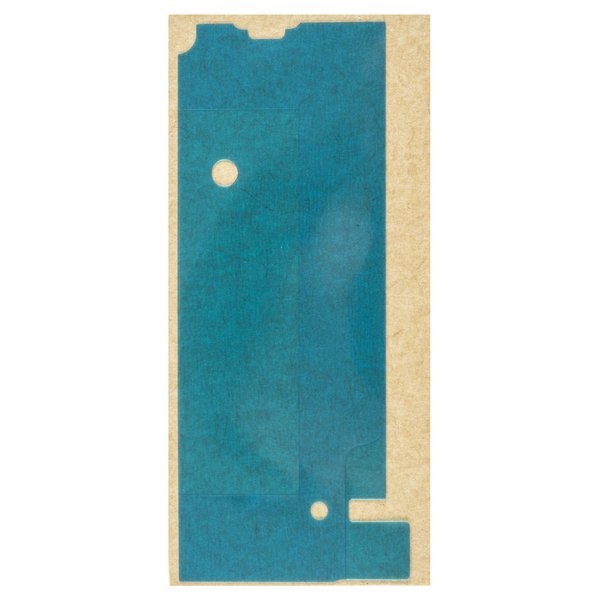
Samsung SM-G390F Galaxy Xcover 4 - Klebe-Folie Unten f. Display LCD
Brand: Samsung
Original Klebe-Folie Unten f. Display LCD für Samsung SM-G390F Galaxy Xcover 4 Kompatible Modelle: SM-G390F Galaxy Xcover 4, SM-G398FN/DS Galaxy Xcover 4s Herstellernummer: GH02-14684A Herstellerbezeichnung: TAPE DOUBLE FACE-LCD LOWER Alternative Bezeichnungen: Ersatz Klebefolie für die untere Montage, Kleber für den unteren Bereich
Category: Electronics > Communications > Telephony > Mobile & Smart Phone Accessories > Mobile Phone Replacement Parts